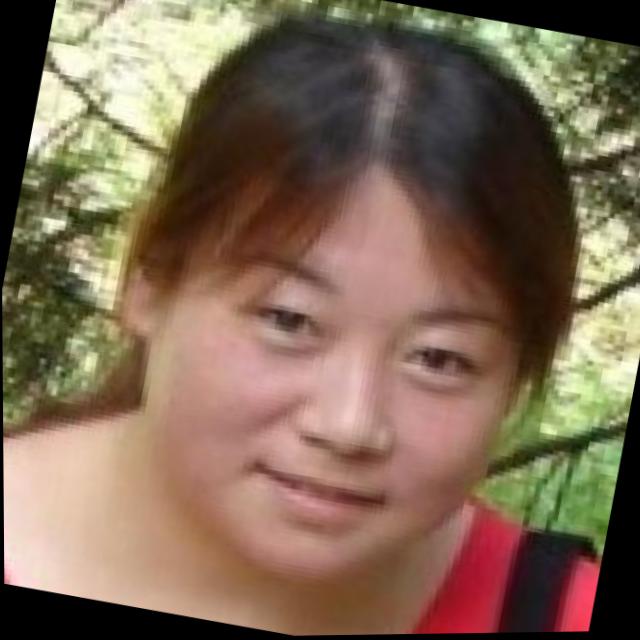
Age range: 21-44